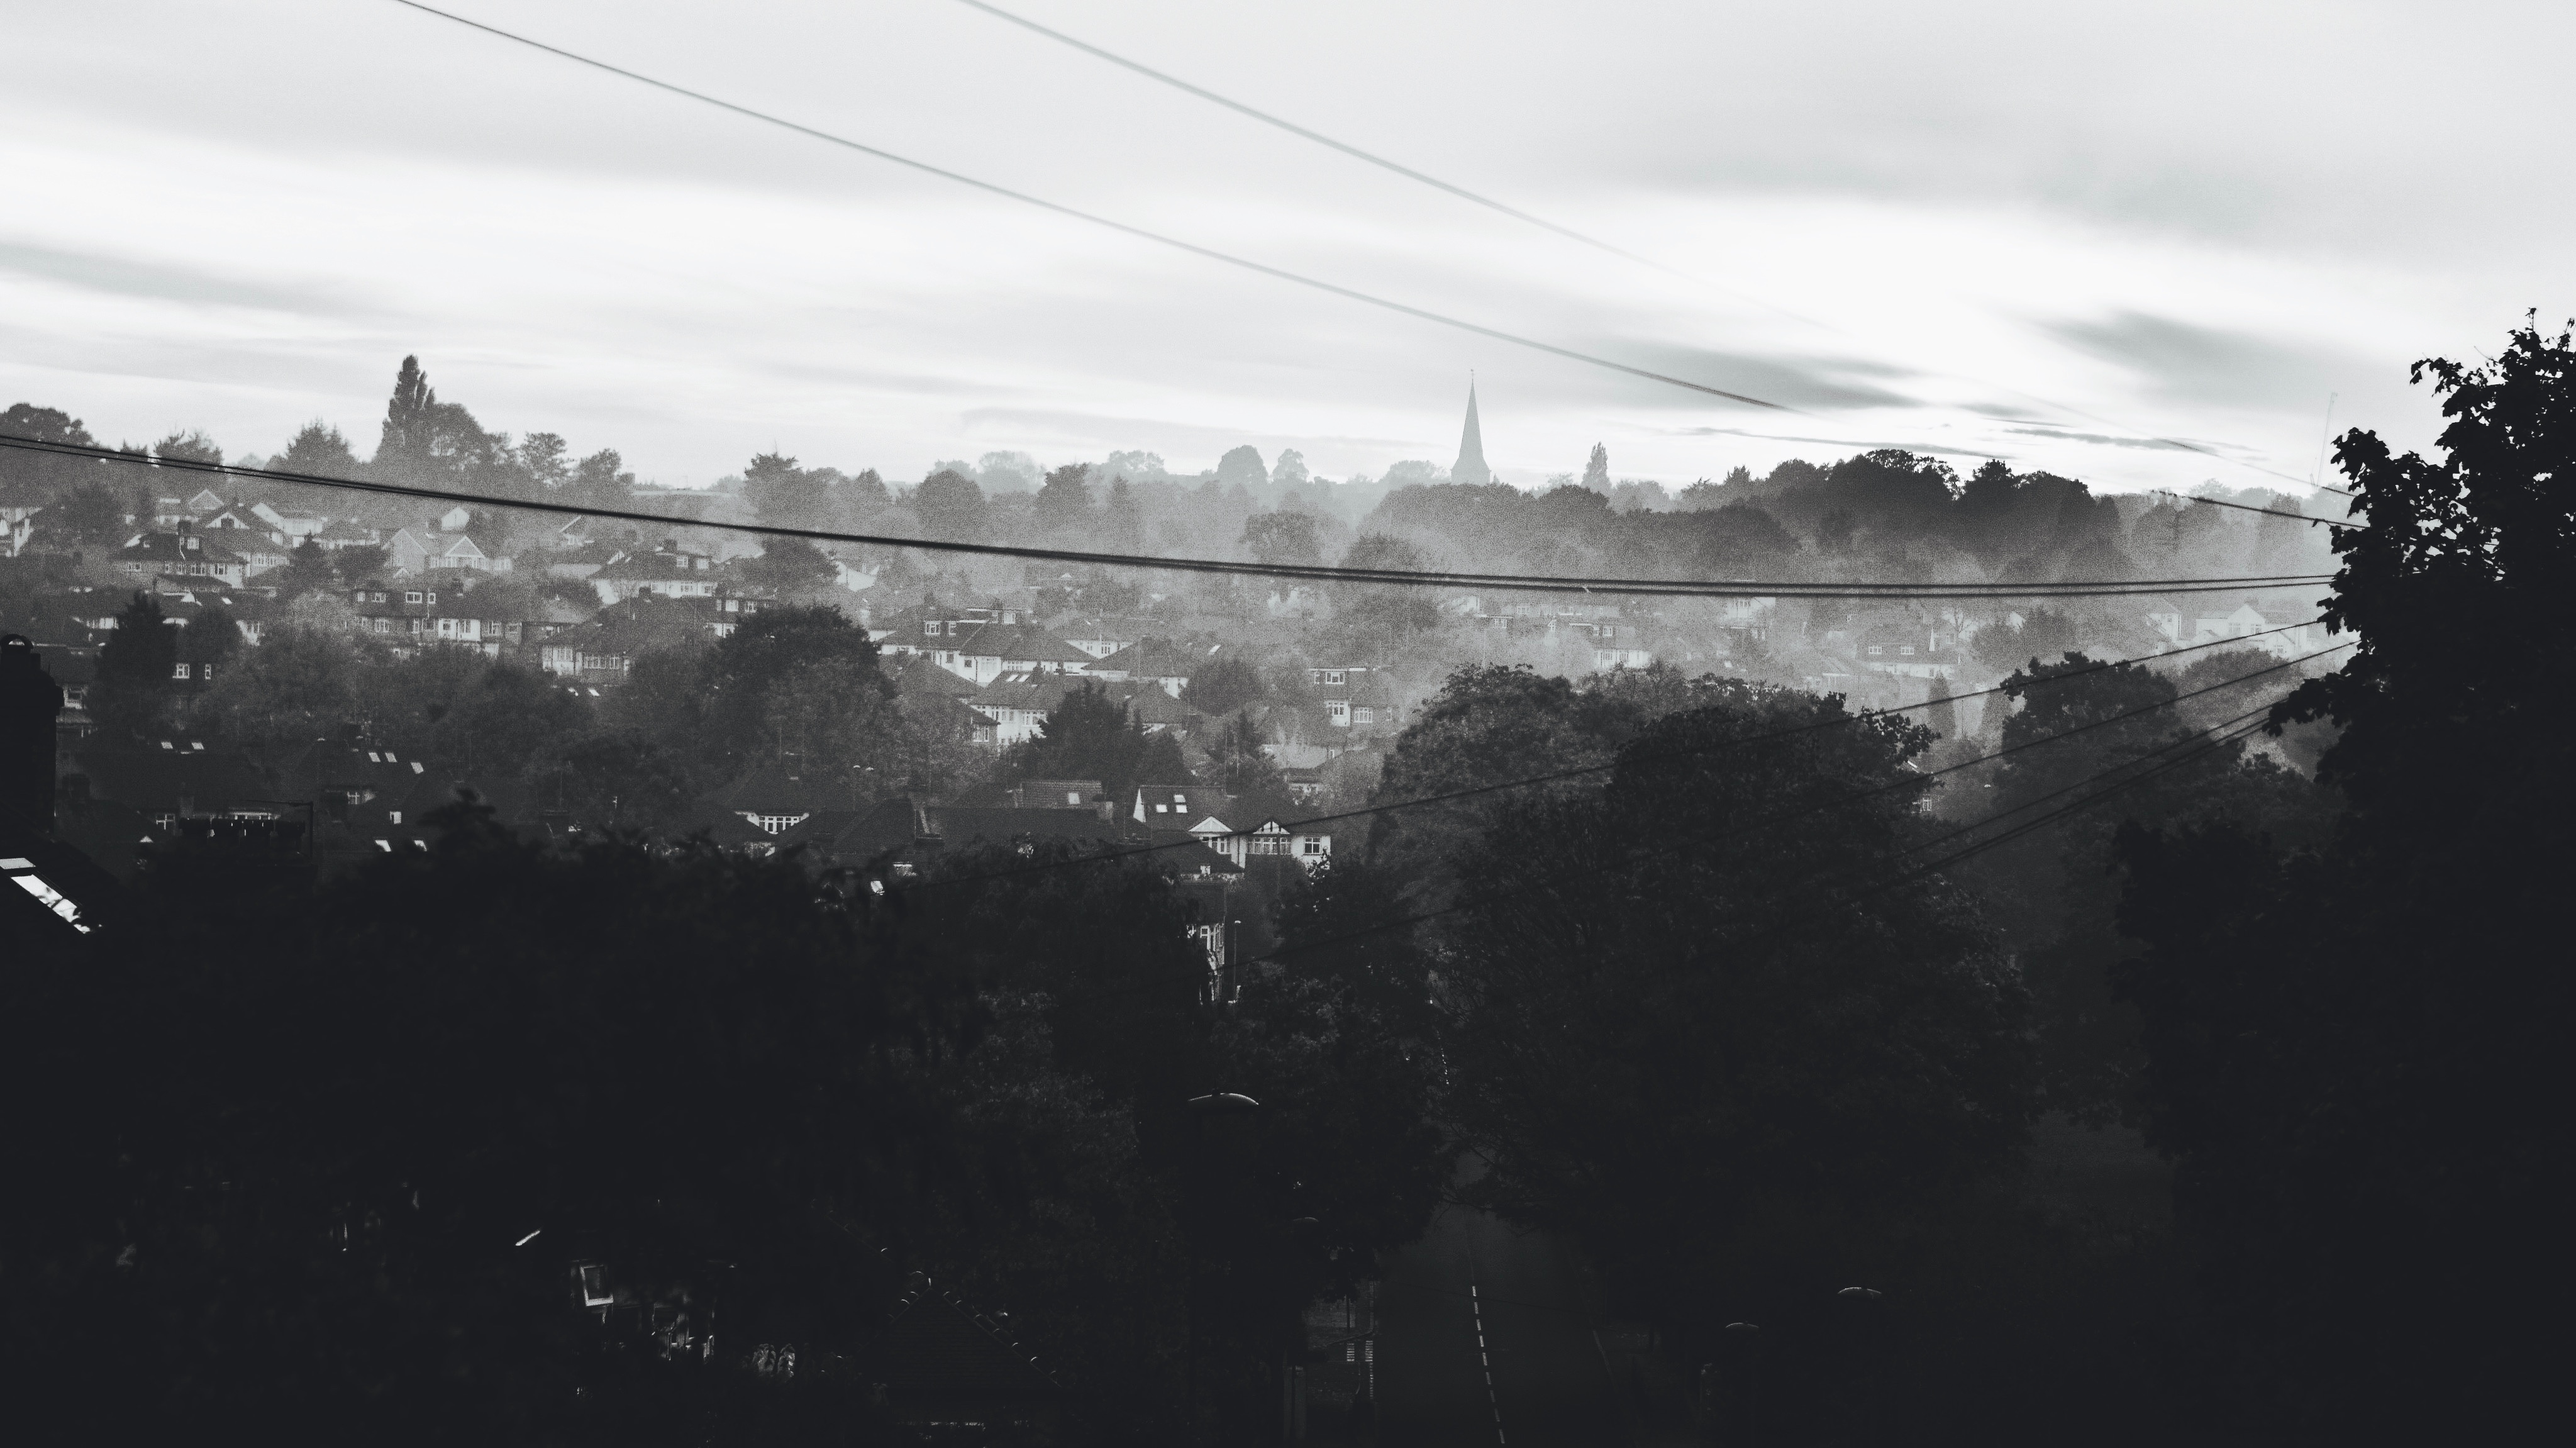
snow, light, cloud, black and white, sky, mist, sunlight, morning, wave, dawn, atmosphere, reflection, weather, darkness, black, monochrome, monochrome photography, atmospheric phenomenon, atmosphere of earth